Vertical wind tunnel

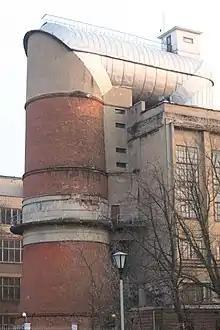
Research vertical wind tunnel at TsAGI.

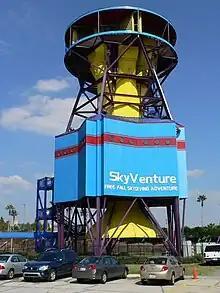
Non-recirculating indoor recreational vertical wind tunnel.

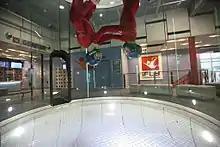
Two instructors practice flying inside an indoor wind tunnel

A vertical wind tunnel (VWT) is a wind tunnel that moves air up in a vertical column. Unlike standard wind tunnels, which have test sections that are oriented horizontally, as experienced in level flight, a vertical orientation enables gravity to be countered by drag instead of lift, as experienced in an aircraft spin or by a skydiver at terminal velocity.